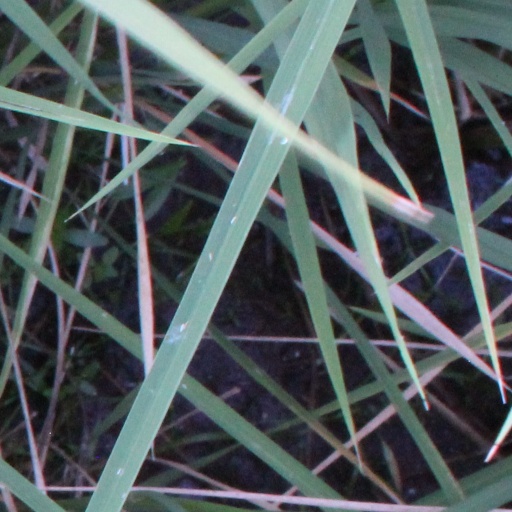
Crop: rice